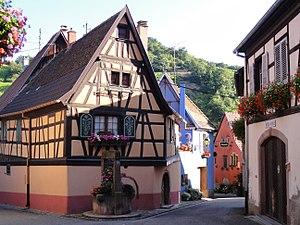
Alsace, Haut-Rhin, Niedermorschwihr, Maison de vigneron (XVIe-XVIIIe), 110 rue de Ribeaupierre. This building is indexed in the Base Mérimée, a database of architectural heritage maintained by the French Ministry of Culture,
Niedermorschwihr [nidəʁmɔʁʃviʁ] est une commune française située dans le département du Haut-Rhin, en région Grand Est.